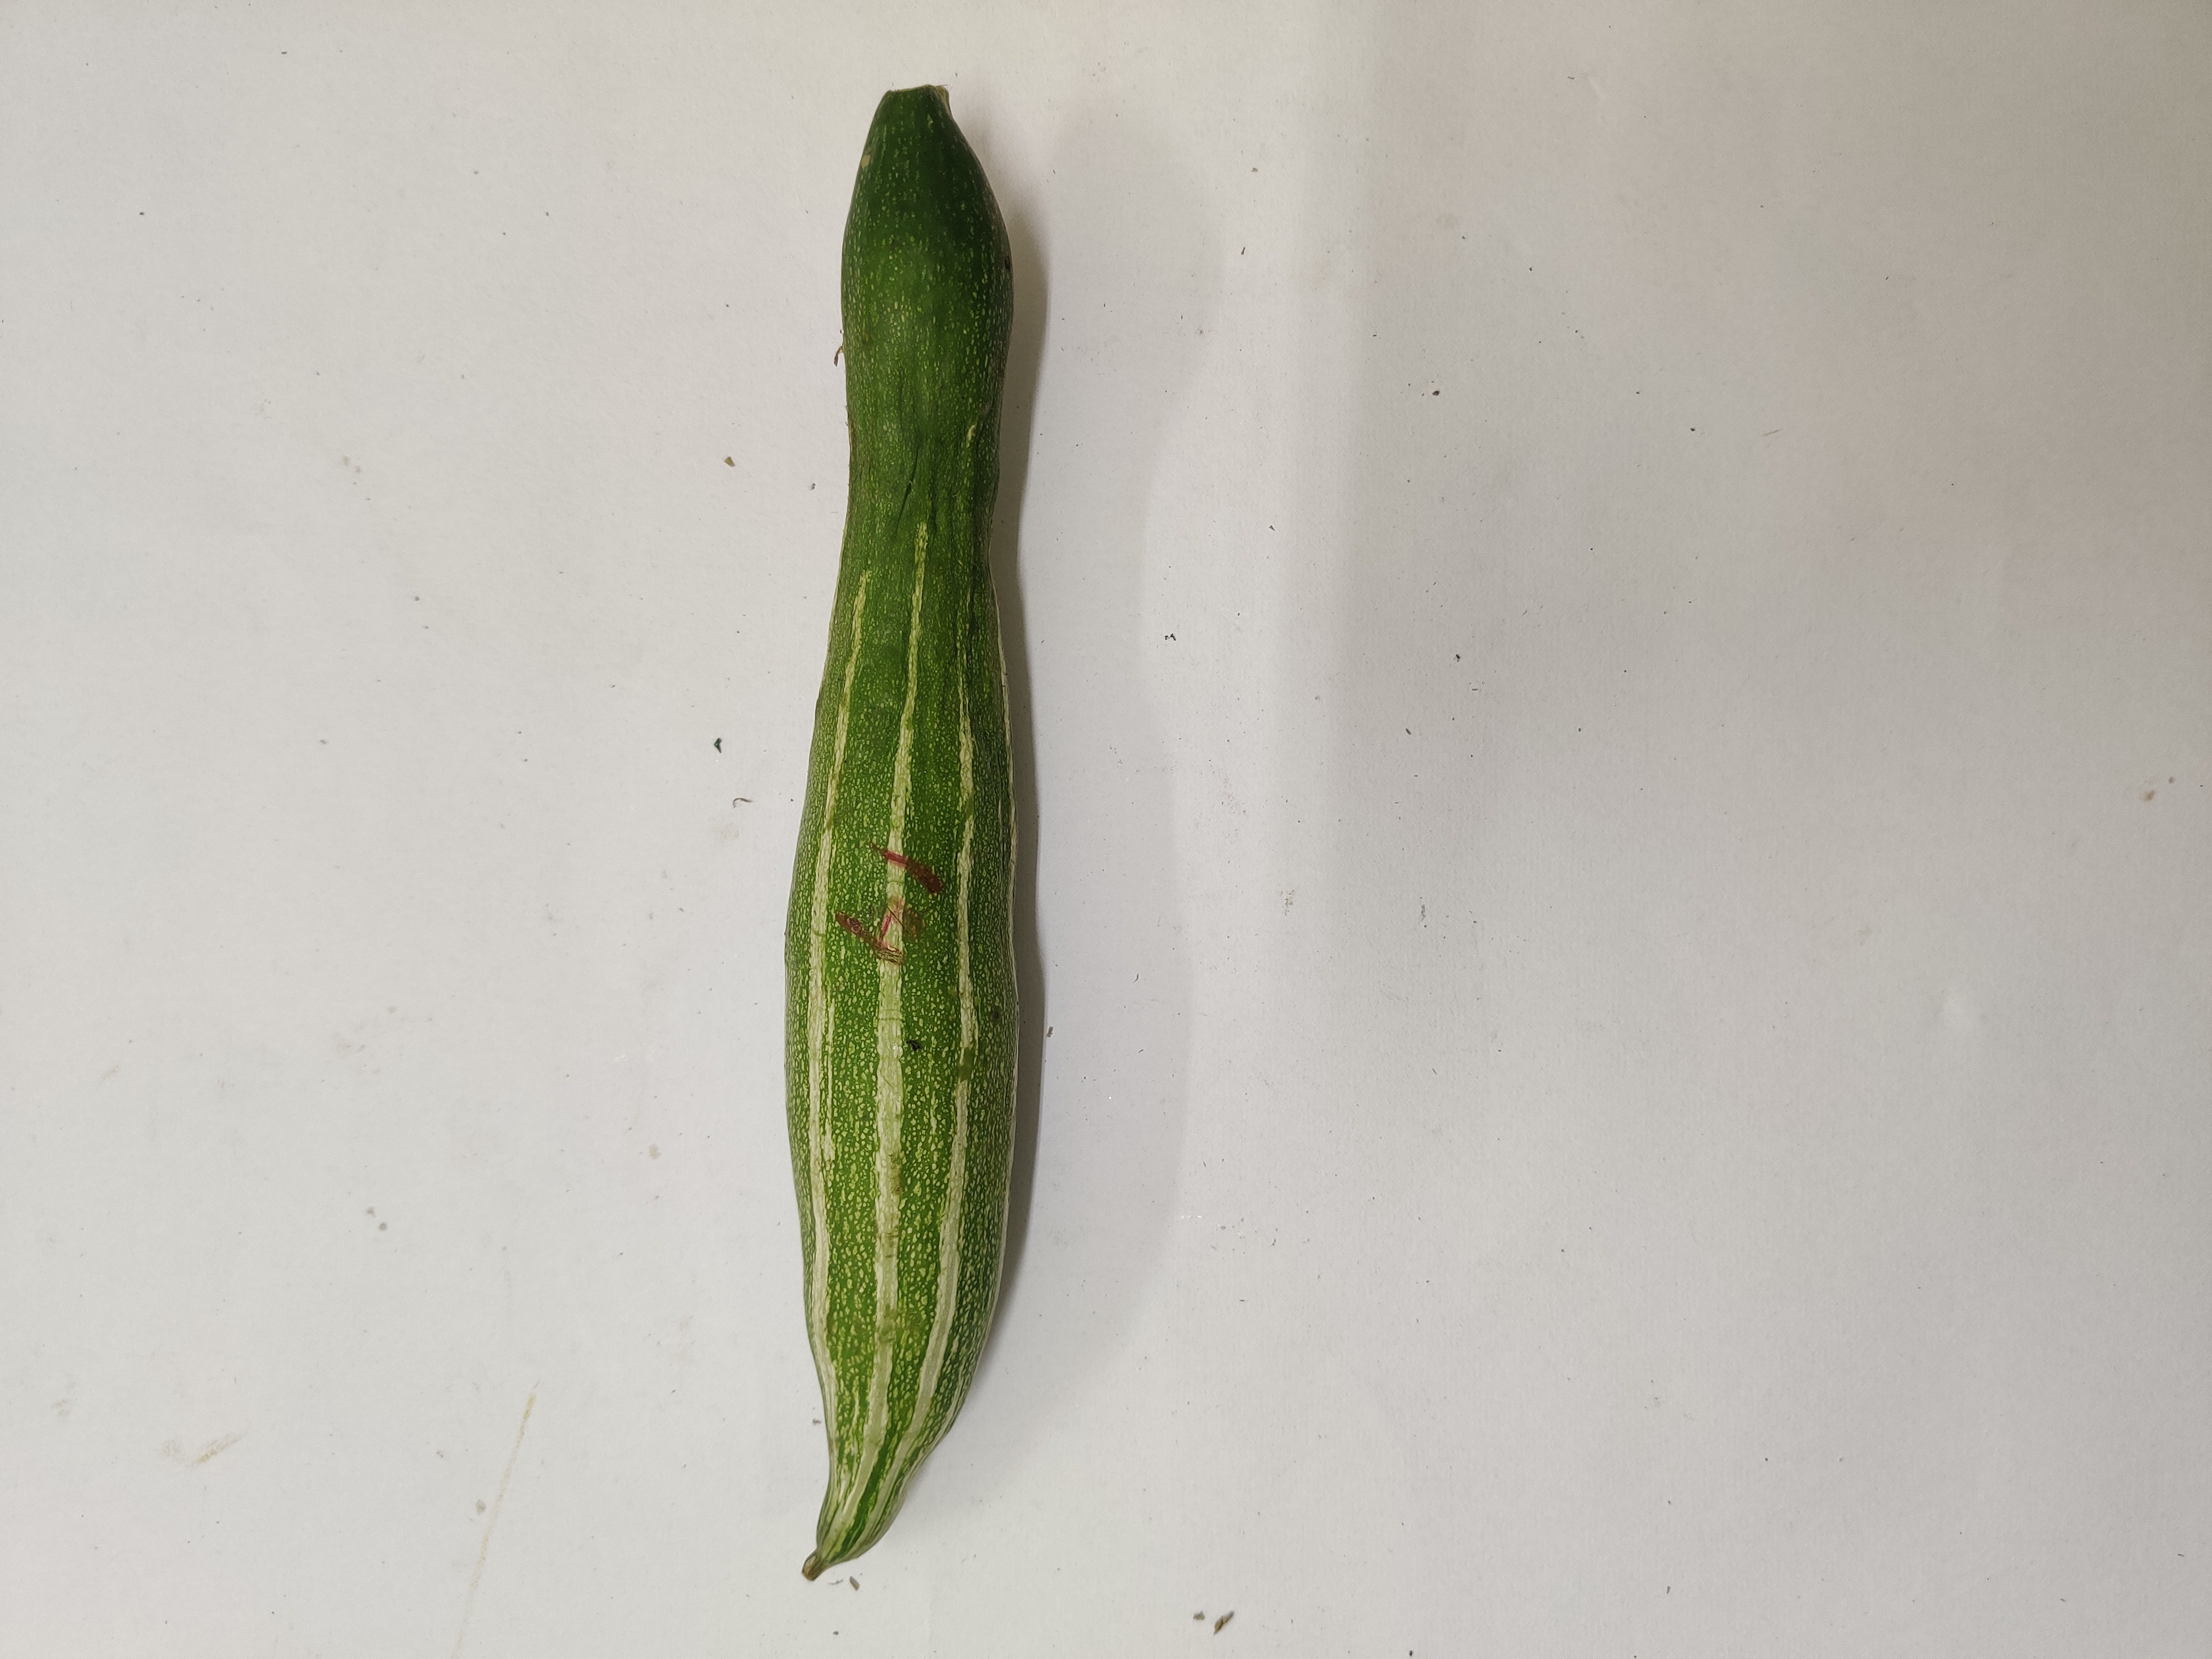
Crop: Snake Gourd
Condition: Damaged